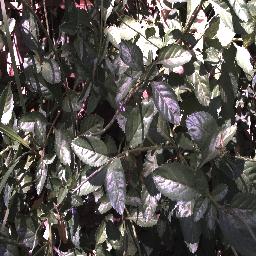
Label: snake_weed